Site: brandenburg
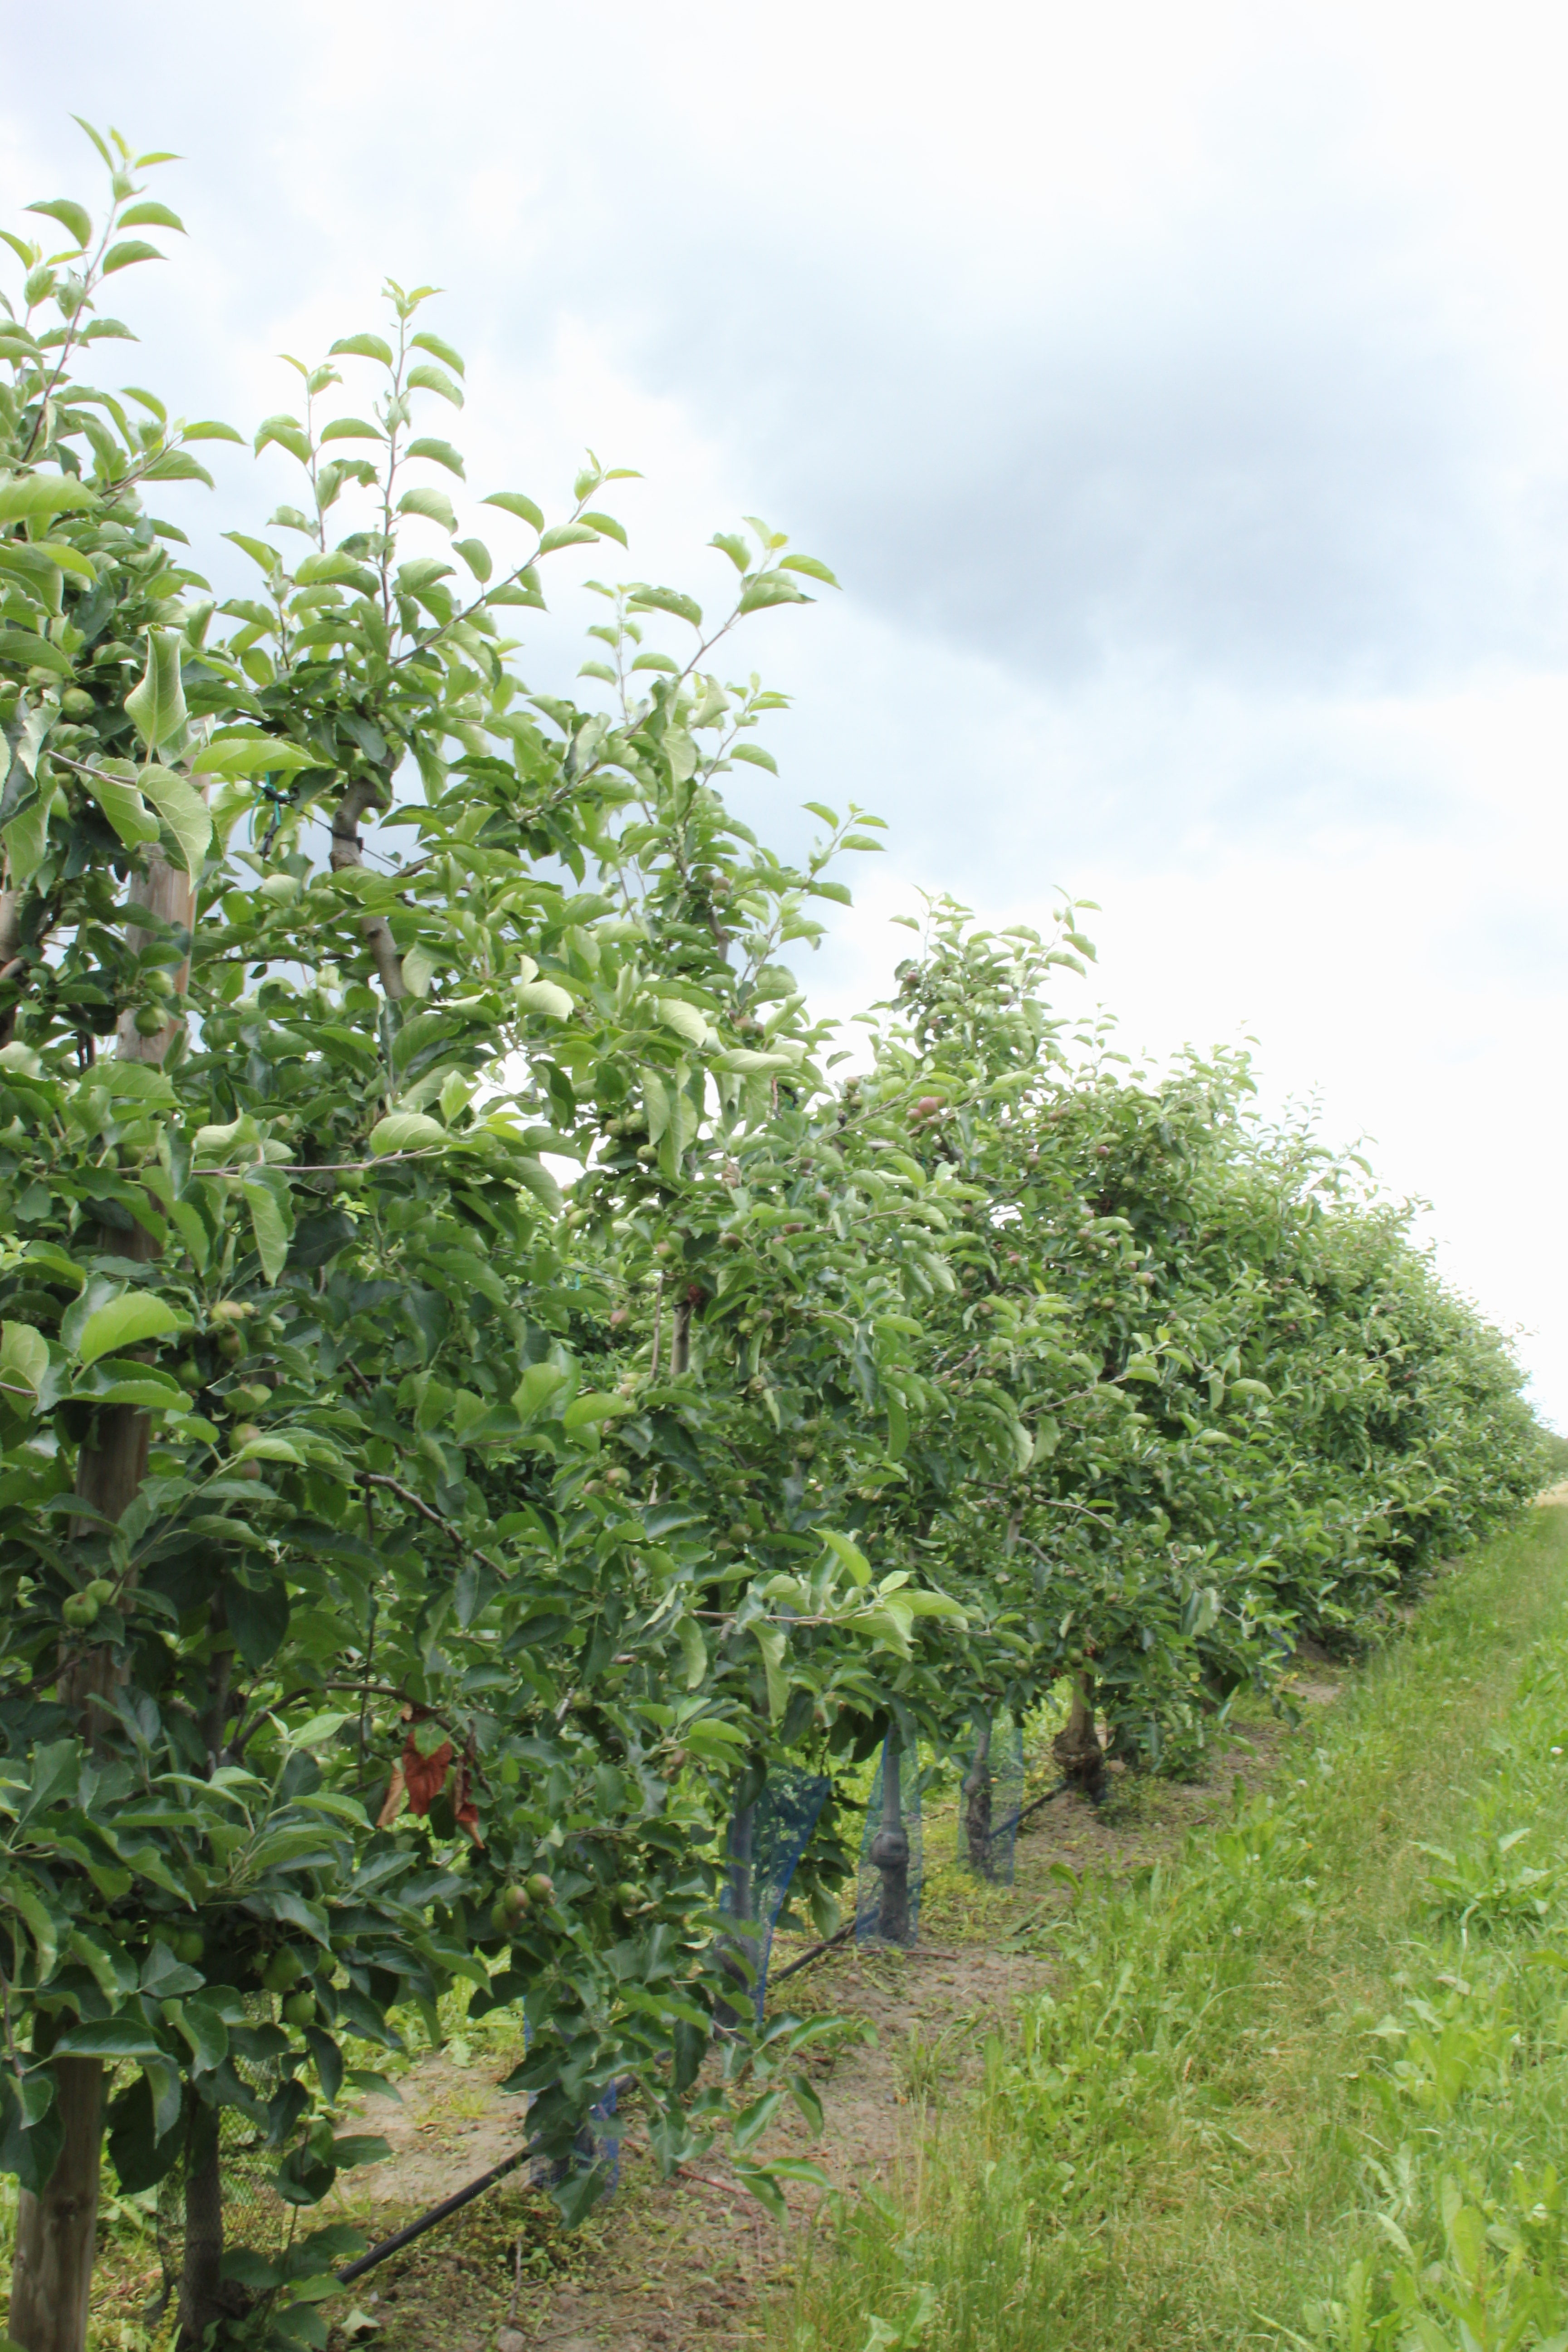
Growth stage (BBCH 73): Development of fruit